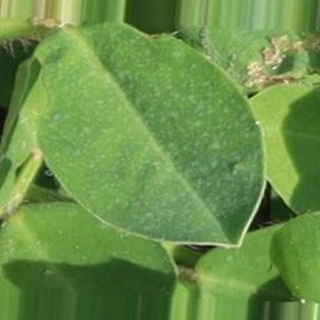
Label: healthy_groundnut